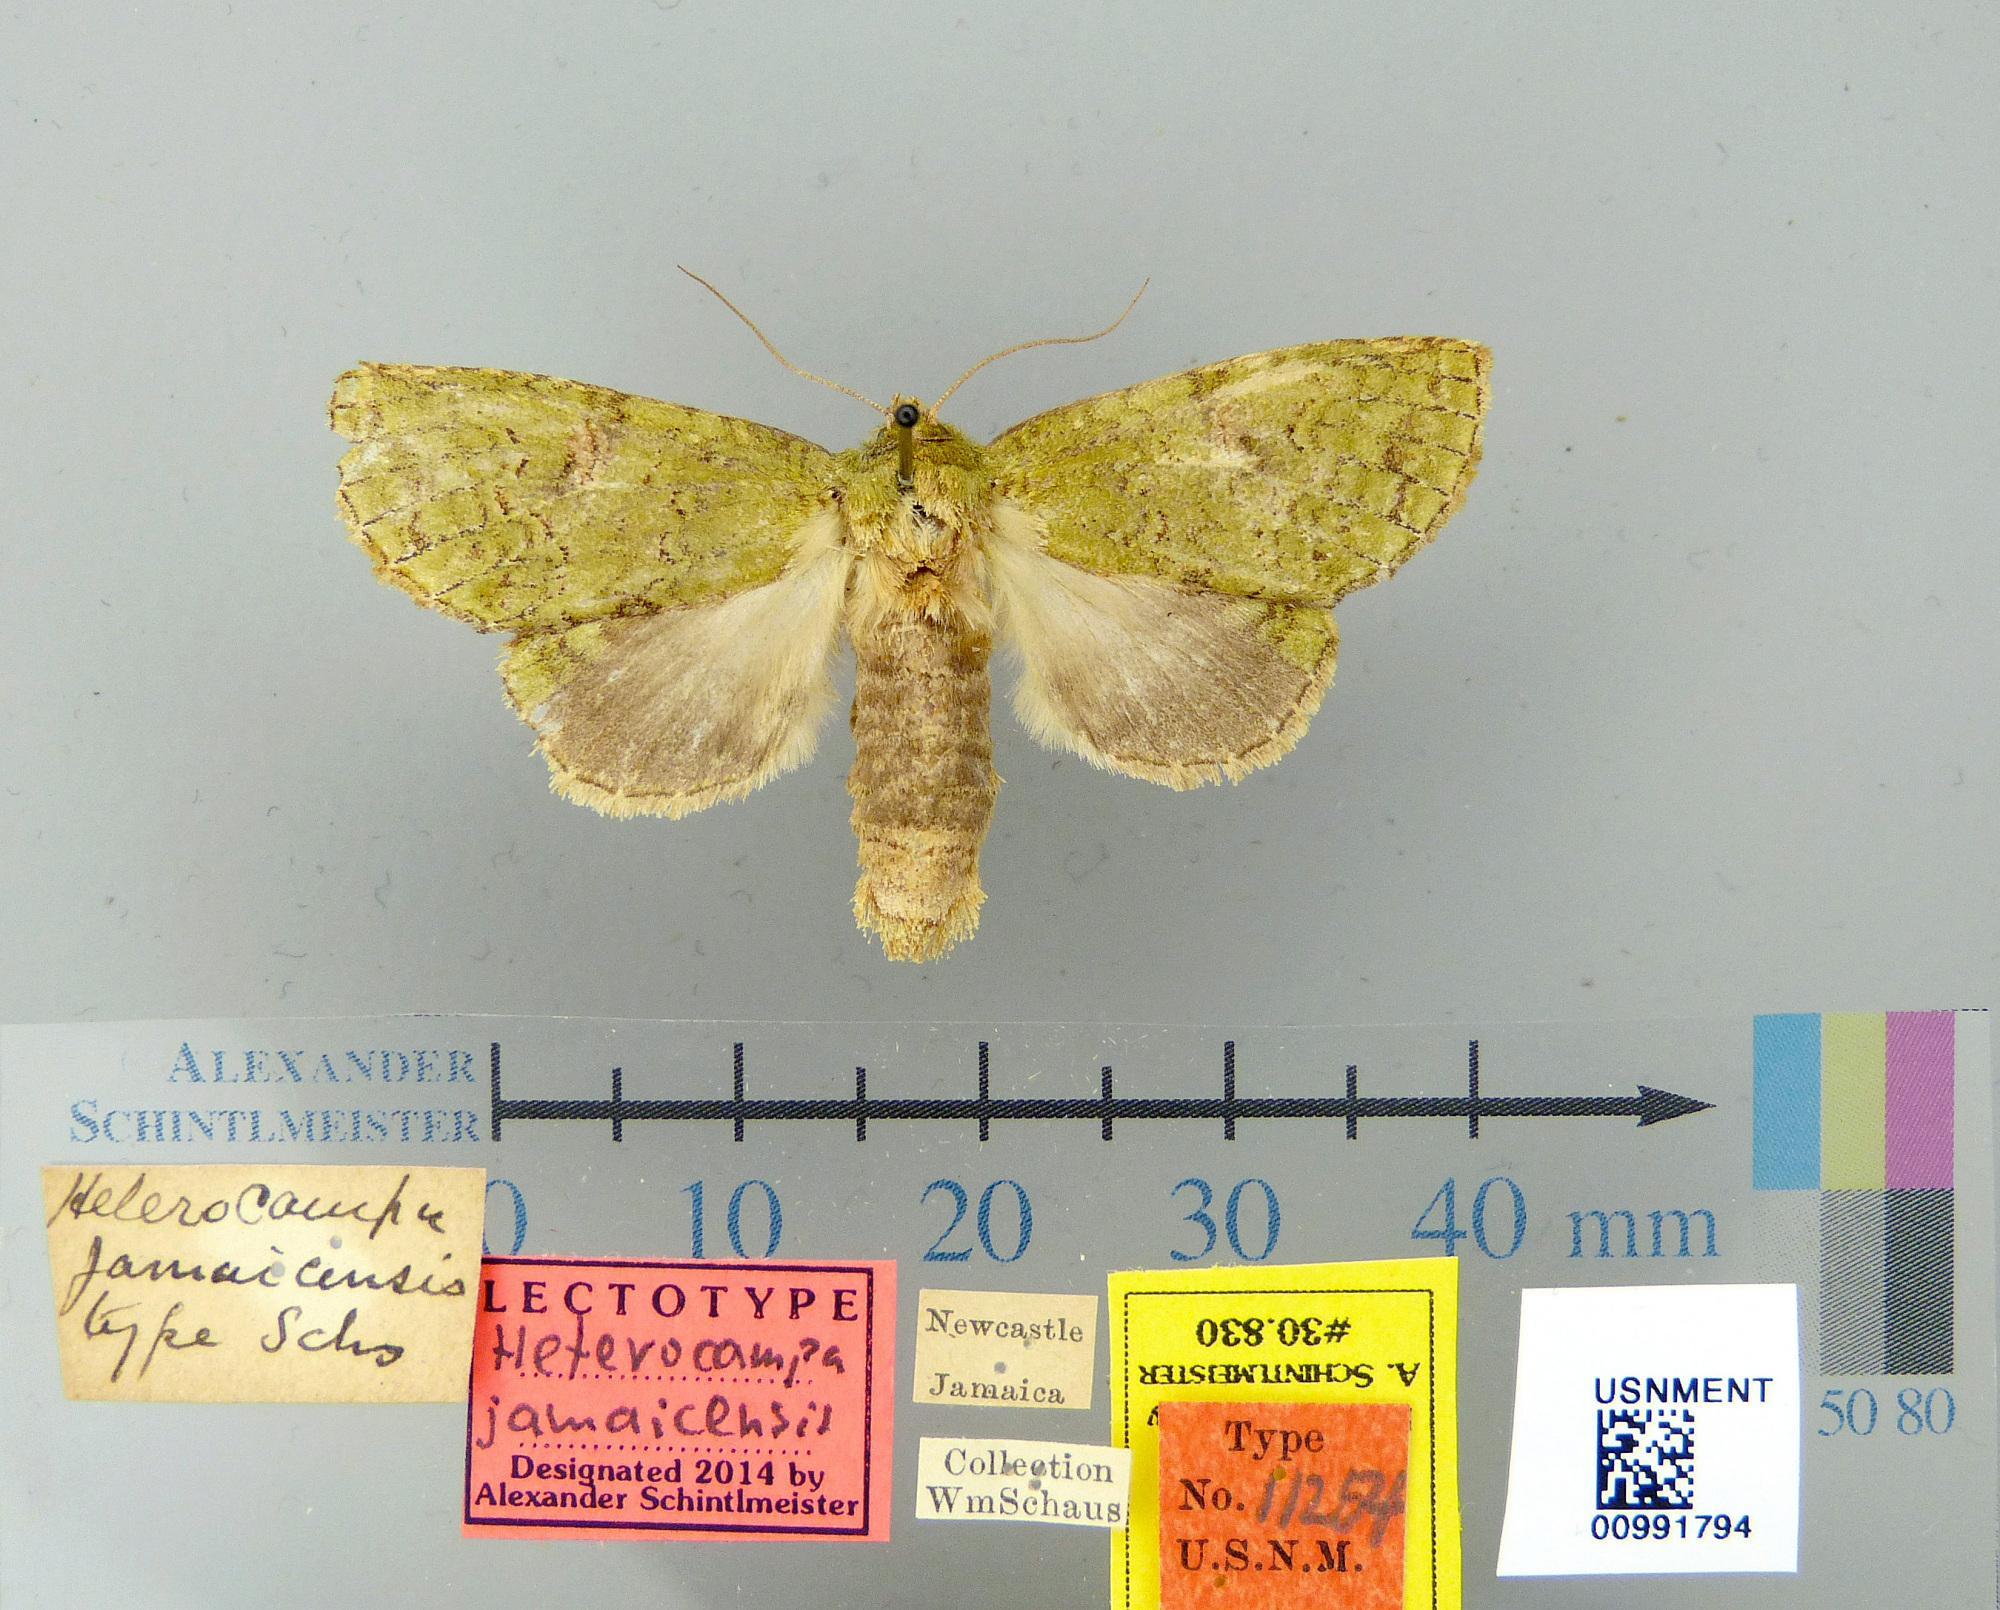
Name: Heterocampa jamaicensis
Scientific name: Heterocampa jamaicensis Schaus, 1901
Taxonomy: Animalia, Arthropoda, Insecta, Lepidoptera, Notodontidae
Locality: Newcastle, Saint Andrew, Jamaica